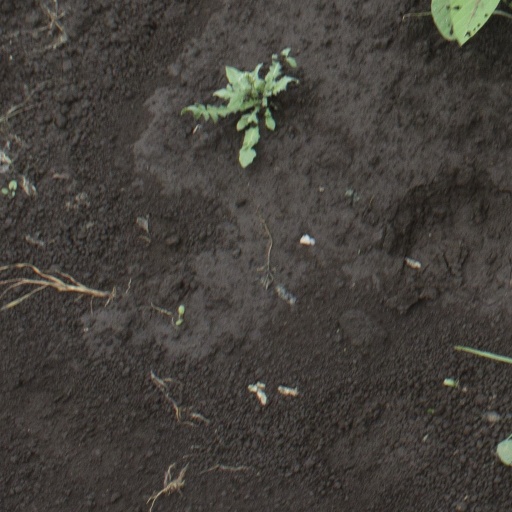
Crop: soybean